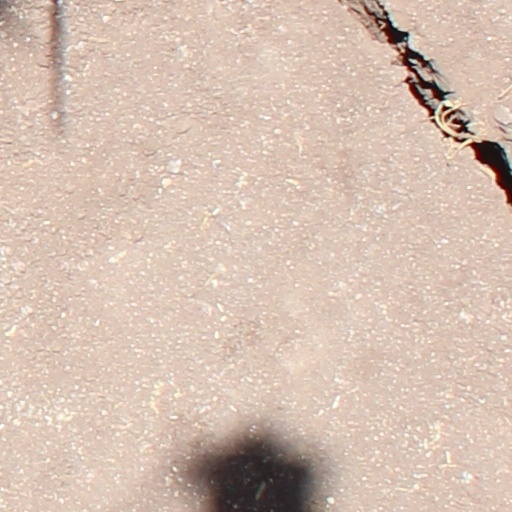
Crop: wheat